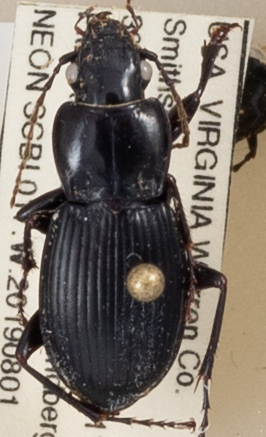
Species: Cyclotrachelus sigillatus
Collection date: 2019-08-01 04:00:00
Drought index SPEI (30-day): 0.216
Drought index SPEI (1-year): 2.09
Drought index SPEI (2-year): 2.09